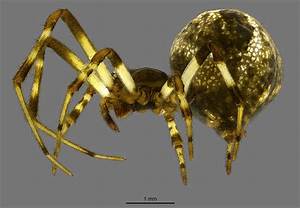
Label: spider